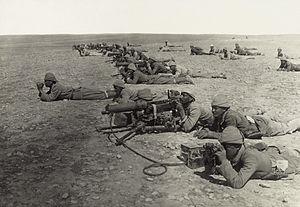
Soldats ottomans armés de mitrailleuses sur la ligne de front de Tell el Sheria Gaza, en 1917. עברית: חוליות מקלענים עות'מאנים במהלך קרב עזה השני, 1917. Italiano: Mitraglieri ottomani schierati nella zona di Gaza, impiegano delle MG 08 fornite dalla Germania. Mitraglieri ottomani impegnati nella seconda battaglia di Gaza. Occitan
La seconde bataille de Gaza est une bataille de la campagne du Sinaï et de la Palestine, durant la Première Guerre mondiale. Elle a eu lieu le 19 avril 1917 et se solde par une victoire ottomane.
La 8ᵉ armée ottomane est une grande unité de l'armée ottomane créée en 1917 pendant la Première Guerre mondiale en Orient. Elle est engagée dans la campagne du Sinaï et de la Palestine. Elle subit de lourdes pertes dans la bataille de Jérusalem puis dans celle de Megiddo. Ses restes se replient vers la Syrie du nord et sont dissous en Anatolie après la capitulation ottomane à la fin de 1918.